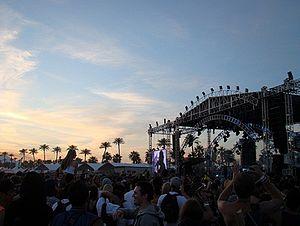
Coachella est un festival musical organisé par Goldenvoice et qui se déroule chaque année à l'Empire Polo Club à Indio, en Californie.